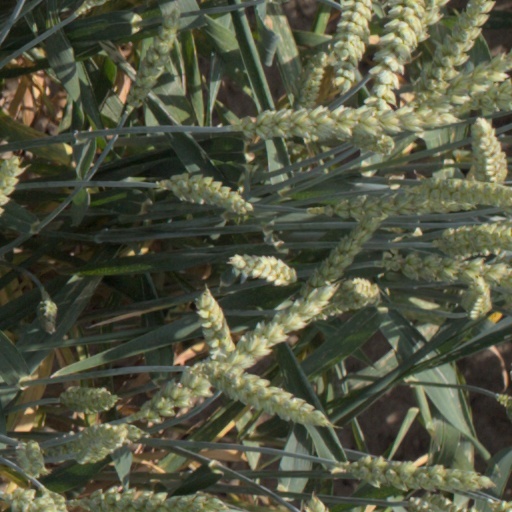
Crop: wheat